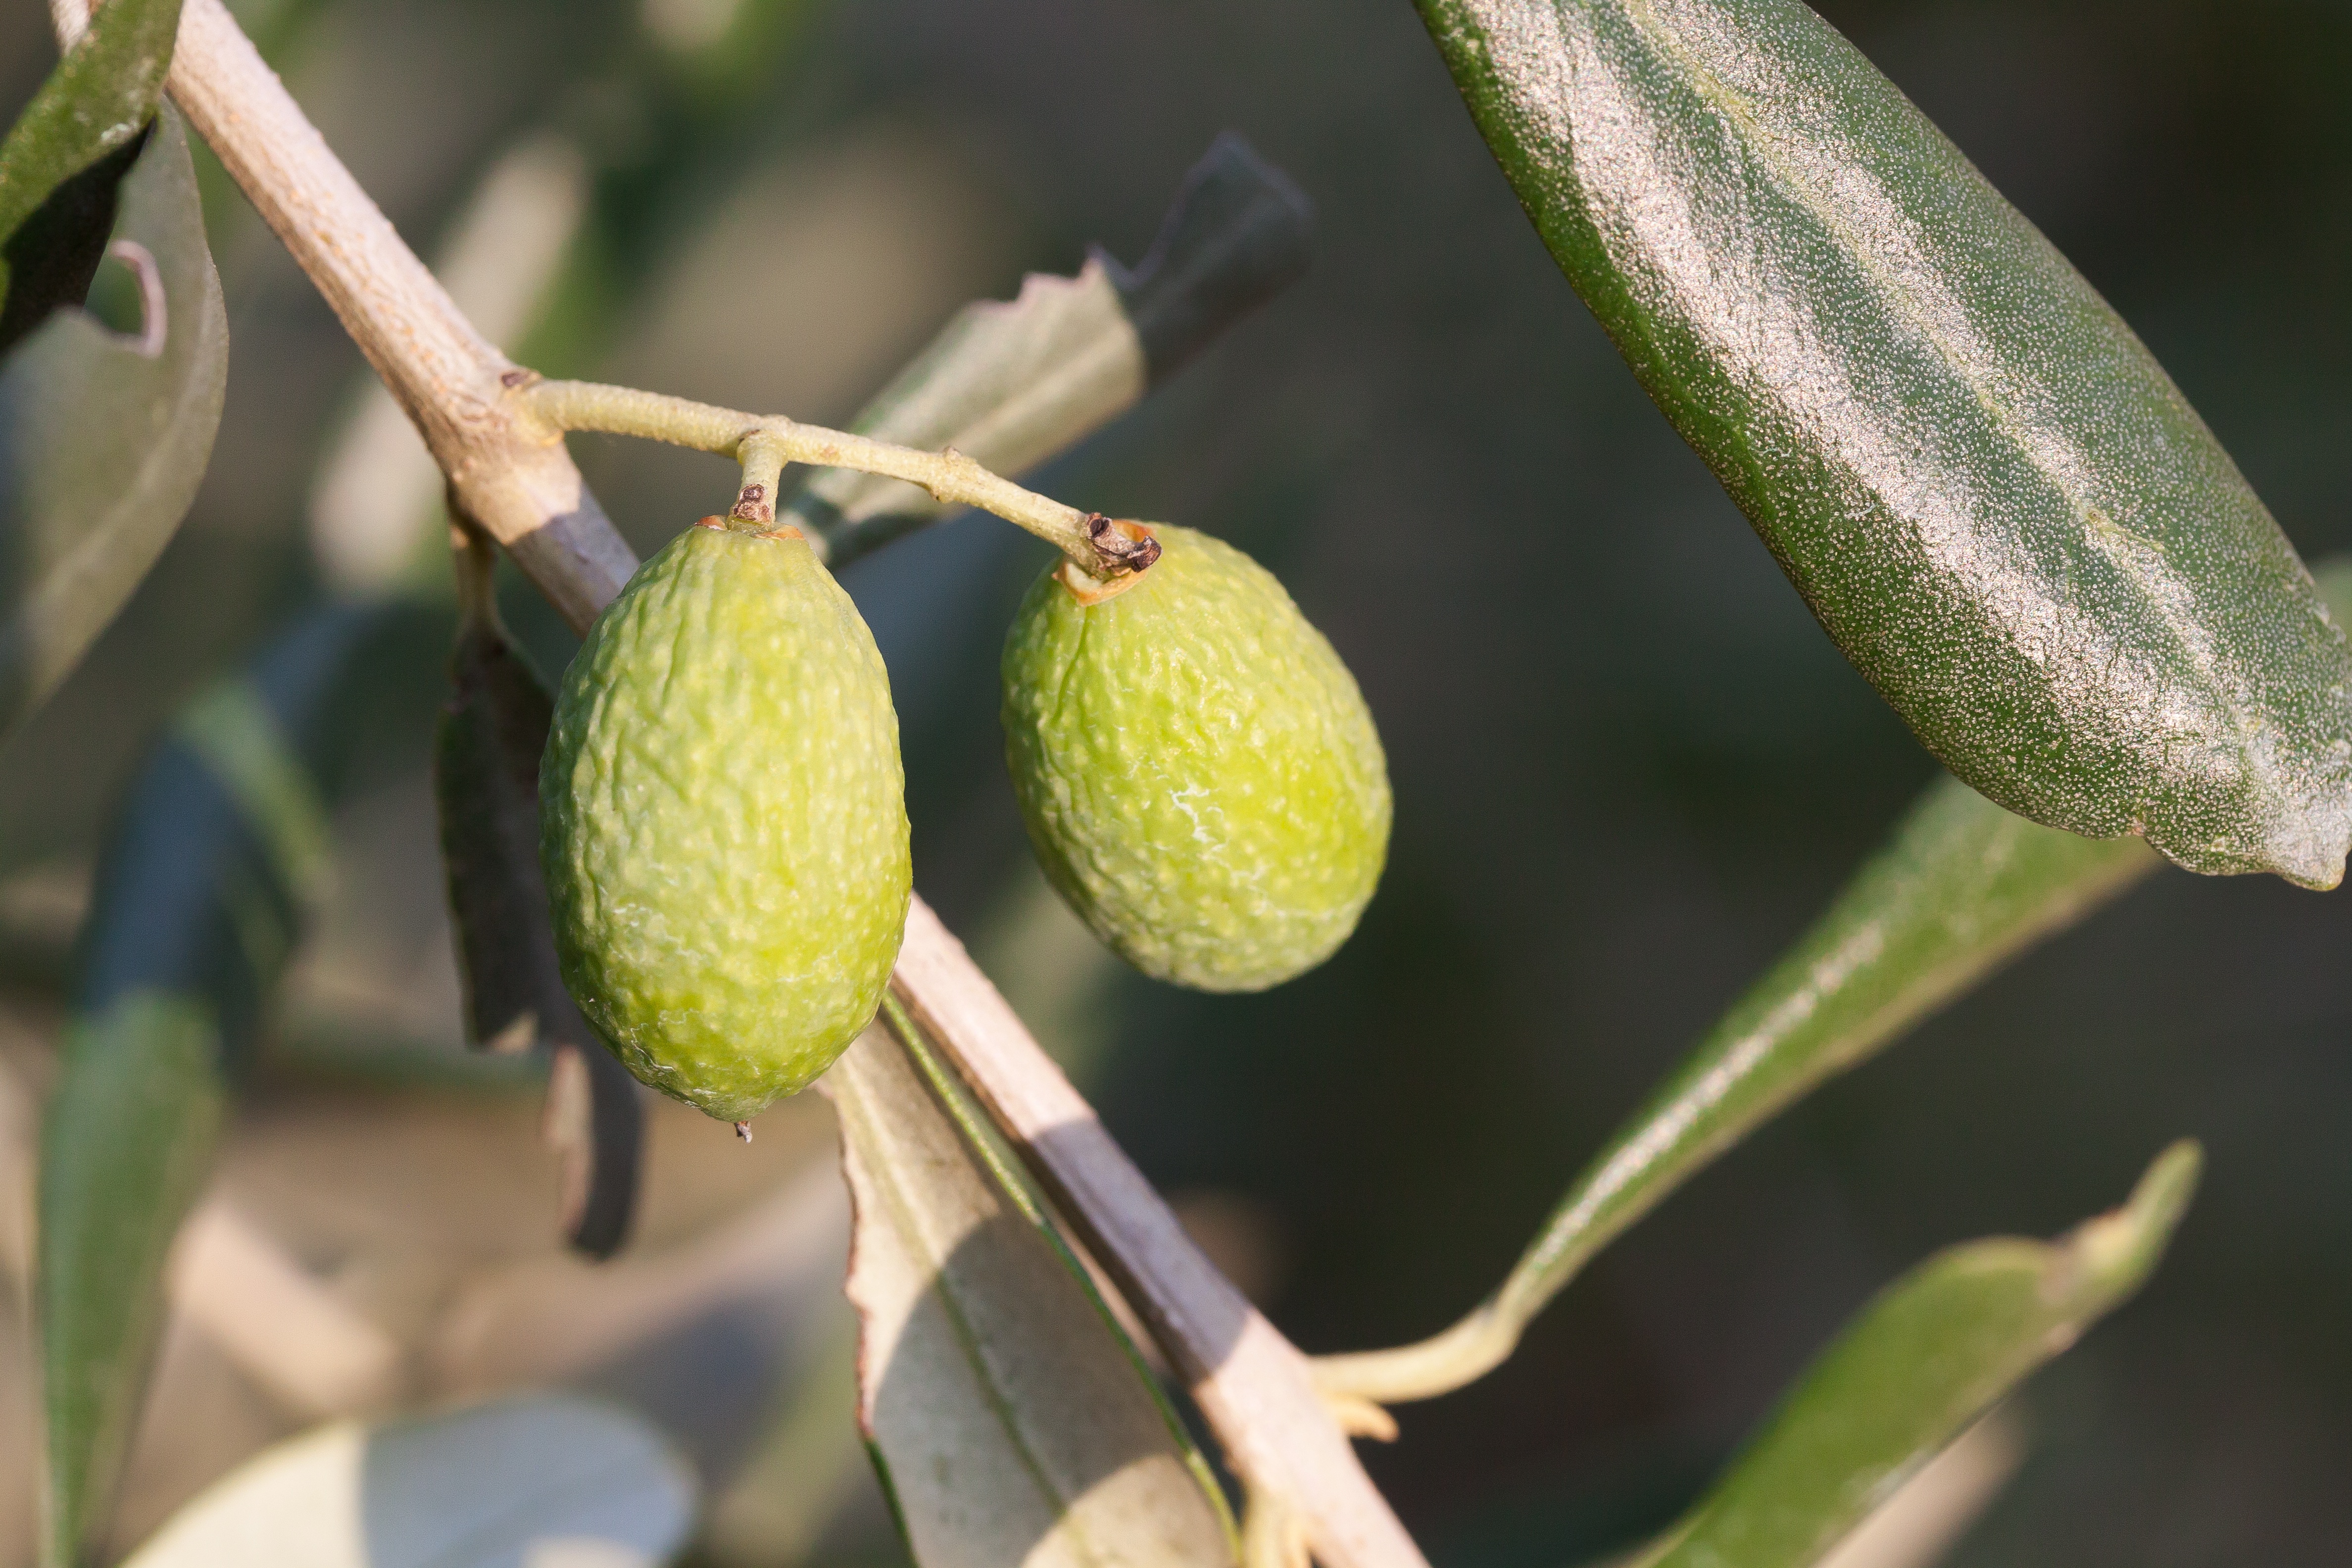
tree, nature, plant, fruit, flower, food, green, mediterranean, produce, evergreen, botany, flora, shrub, olive, flowering plant, olive branch, oelfrucht, land plant